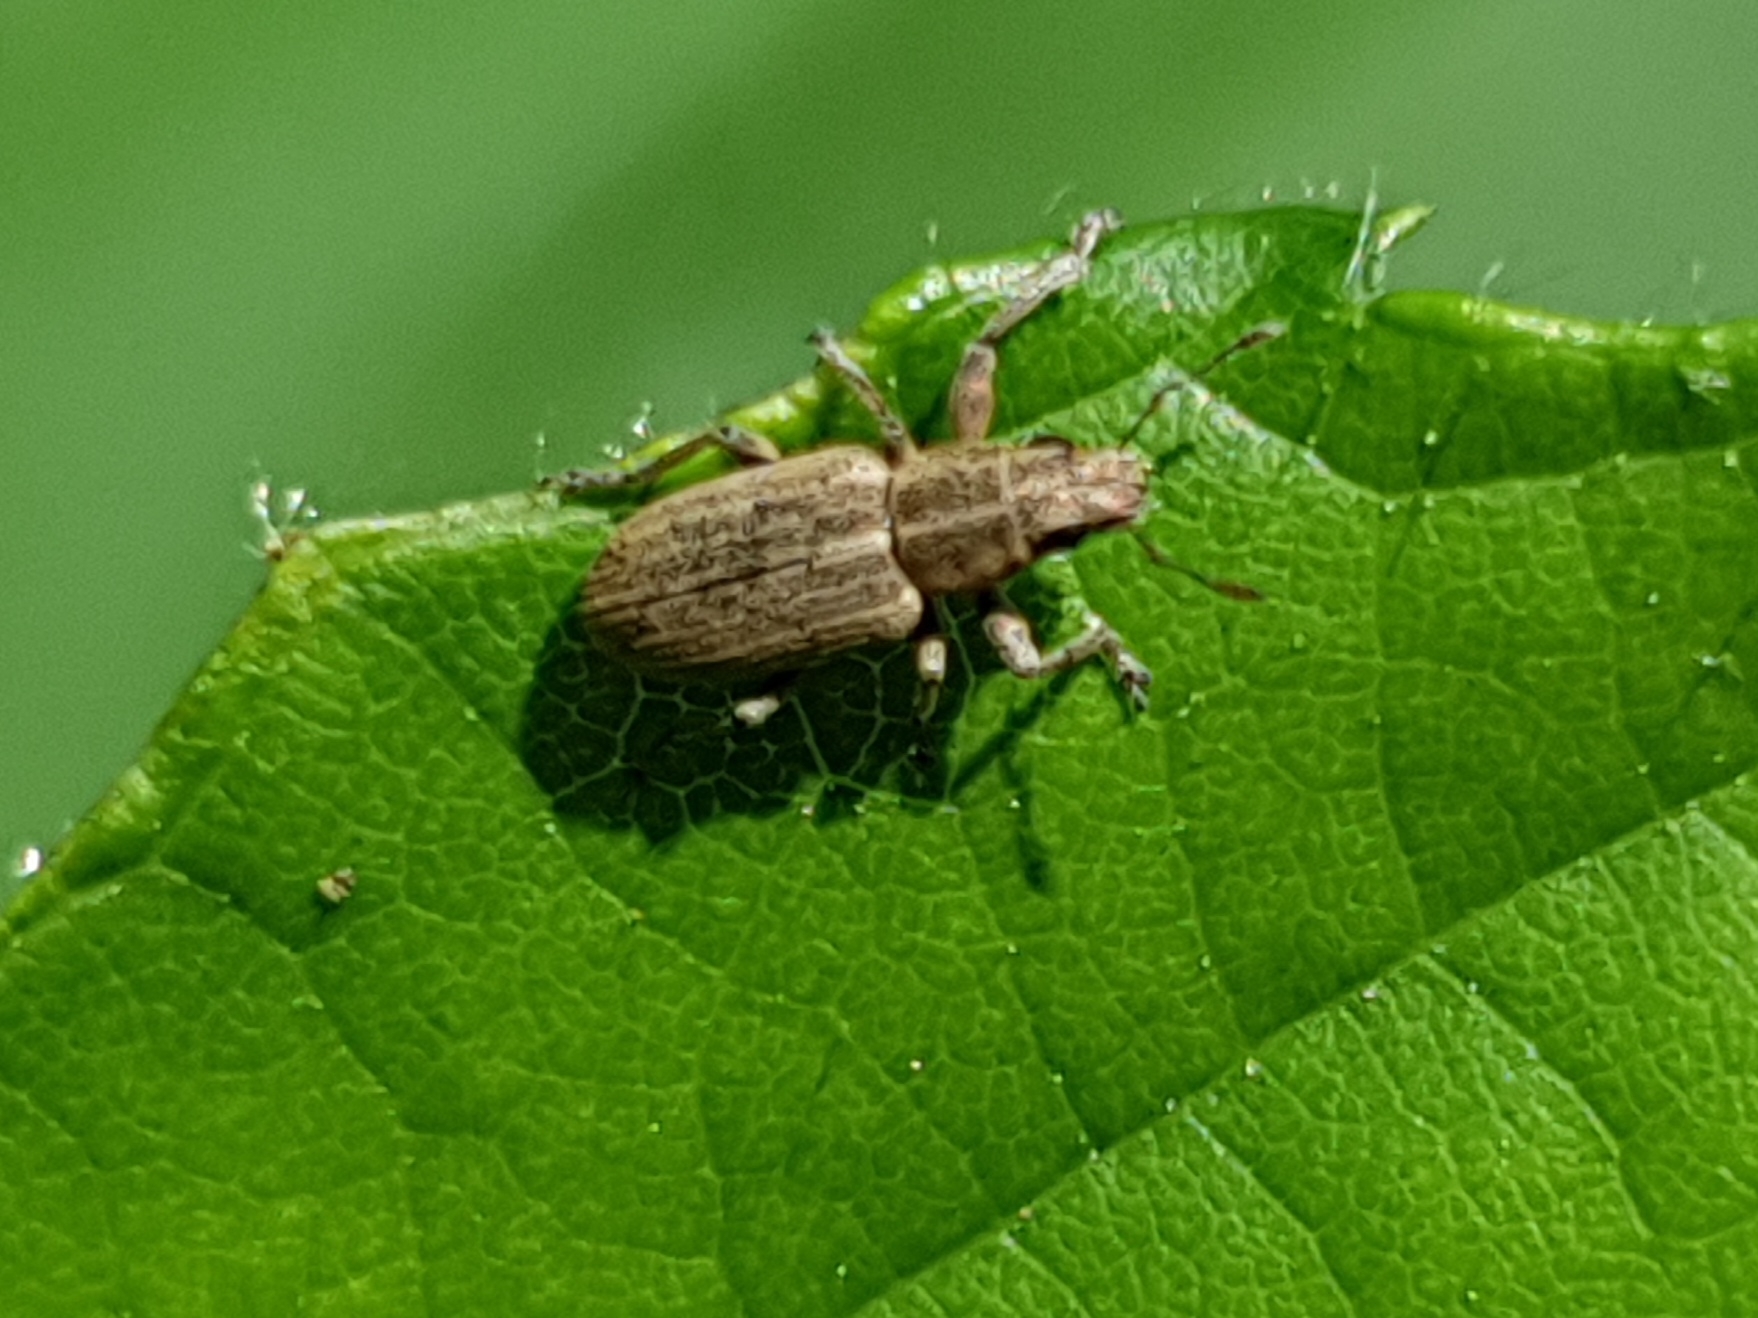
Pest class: pea_leaf_weevil